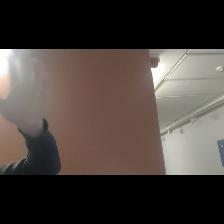
Label: Human